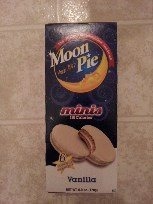
Item Name: Moon Pie Vanilla Mini Pies 6 Oz
Value: 6.0
Unit: Fl Oz

Price: 8.77